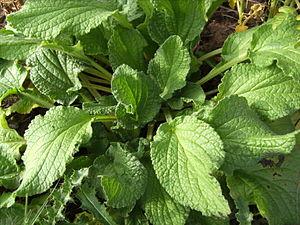
La Bourrache ou Bourrache officinale est une espèce de plantes annuelles de la famille des Boraginacées, assez commune en Europe.